Ashangi Basalts

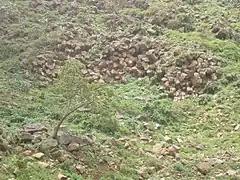
West of Kerene Dogu'a Tembien)

The Ashangi Basalts are the earliest Tertiary volcanic rocks in north Ethiopia, hence they are in the lowest position. These dark porphyritic basalts are separated from the Mesozoic formations below it by basal conglomerates. The basalts hold phenocrysts that developed before the magma reached the earth surface. These basalts are weathered, partially eroded and have a sub-horizontal stratification, particularly at the lower part. This series was created during the first period of the flood basalt eruptions in north Ethiopia, in the Oligocene.